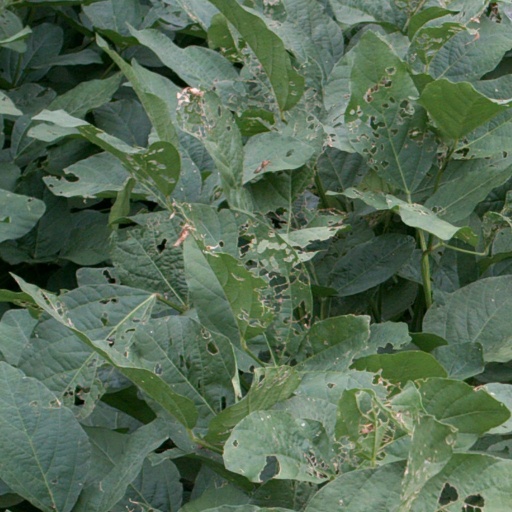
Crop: soybean